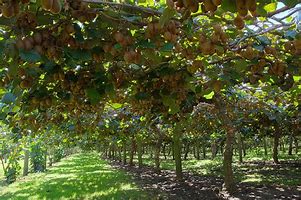
Label: Kiwi